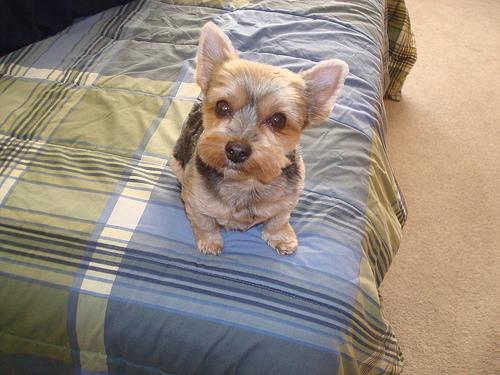
Breed: yorkshire terrier